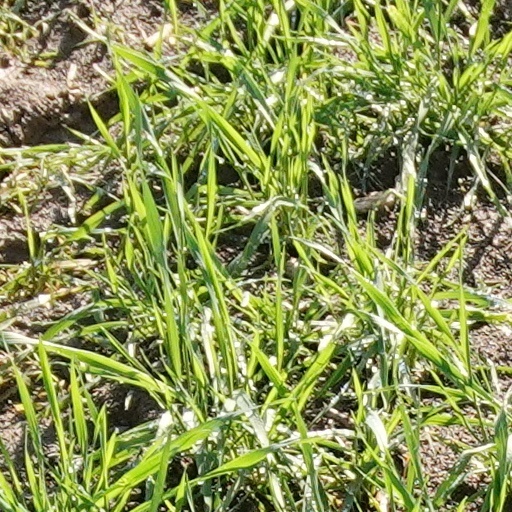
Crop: wheat